La Teja Refinery

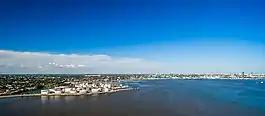
La Teja Refinery (right) with La Teja neighborhood inland and the main city of Montevideo on the right.

The La Teja Refinery is the only oil refinery in Uruguay, and is located in the La Teja neighborhood in Montevideo. Owned by the national industry ANCAP, the refinery primarily produces light-grade oil products used for domestic industries. The refinery is connected to an oil terminal in the Port of Montevideo.